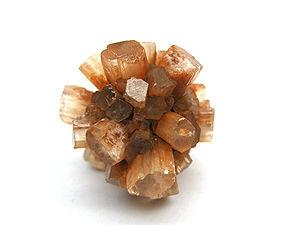
Macro Aragonite de pouces d'environ 1 1/2 (4 centimètres) dans la taille.
L’aragonite est un minéral composé de carbonate de calcium CaCO₃, c'est donc un polymorphe de la calcite et de la vatérite. Ses cristaux peuvent atteindre 30 cm de long.